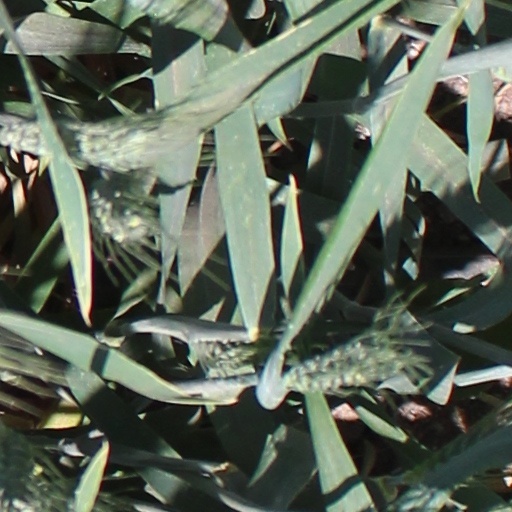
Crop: wheat